Question: How many people can be seen?
Tambaya: Mutane nawa ake iya gani?
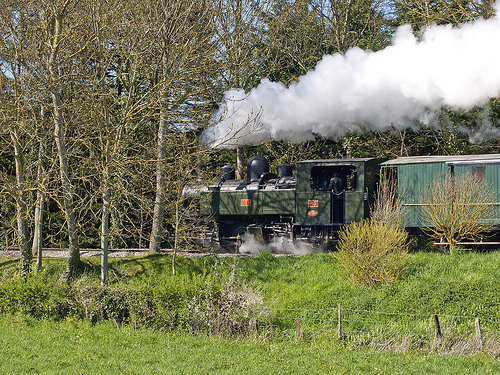
Answer: Zero.
Amsa: Babu.